Beneath the Rising

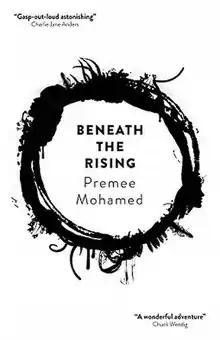
First edition

Beneath the Rising is a 2020 science fiction/cosmic horror novel by Premee Mohamed. It was first published by Solaris Books.